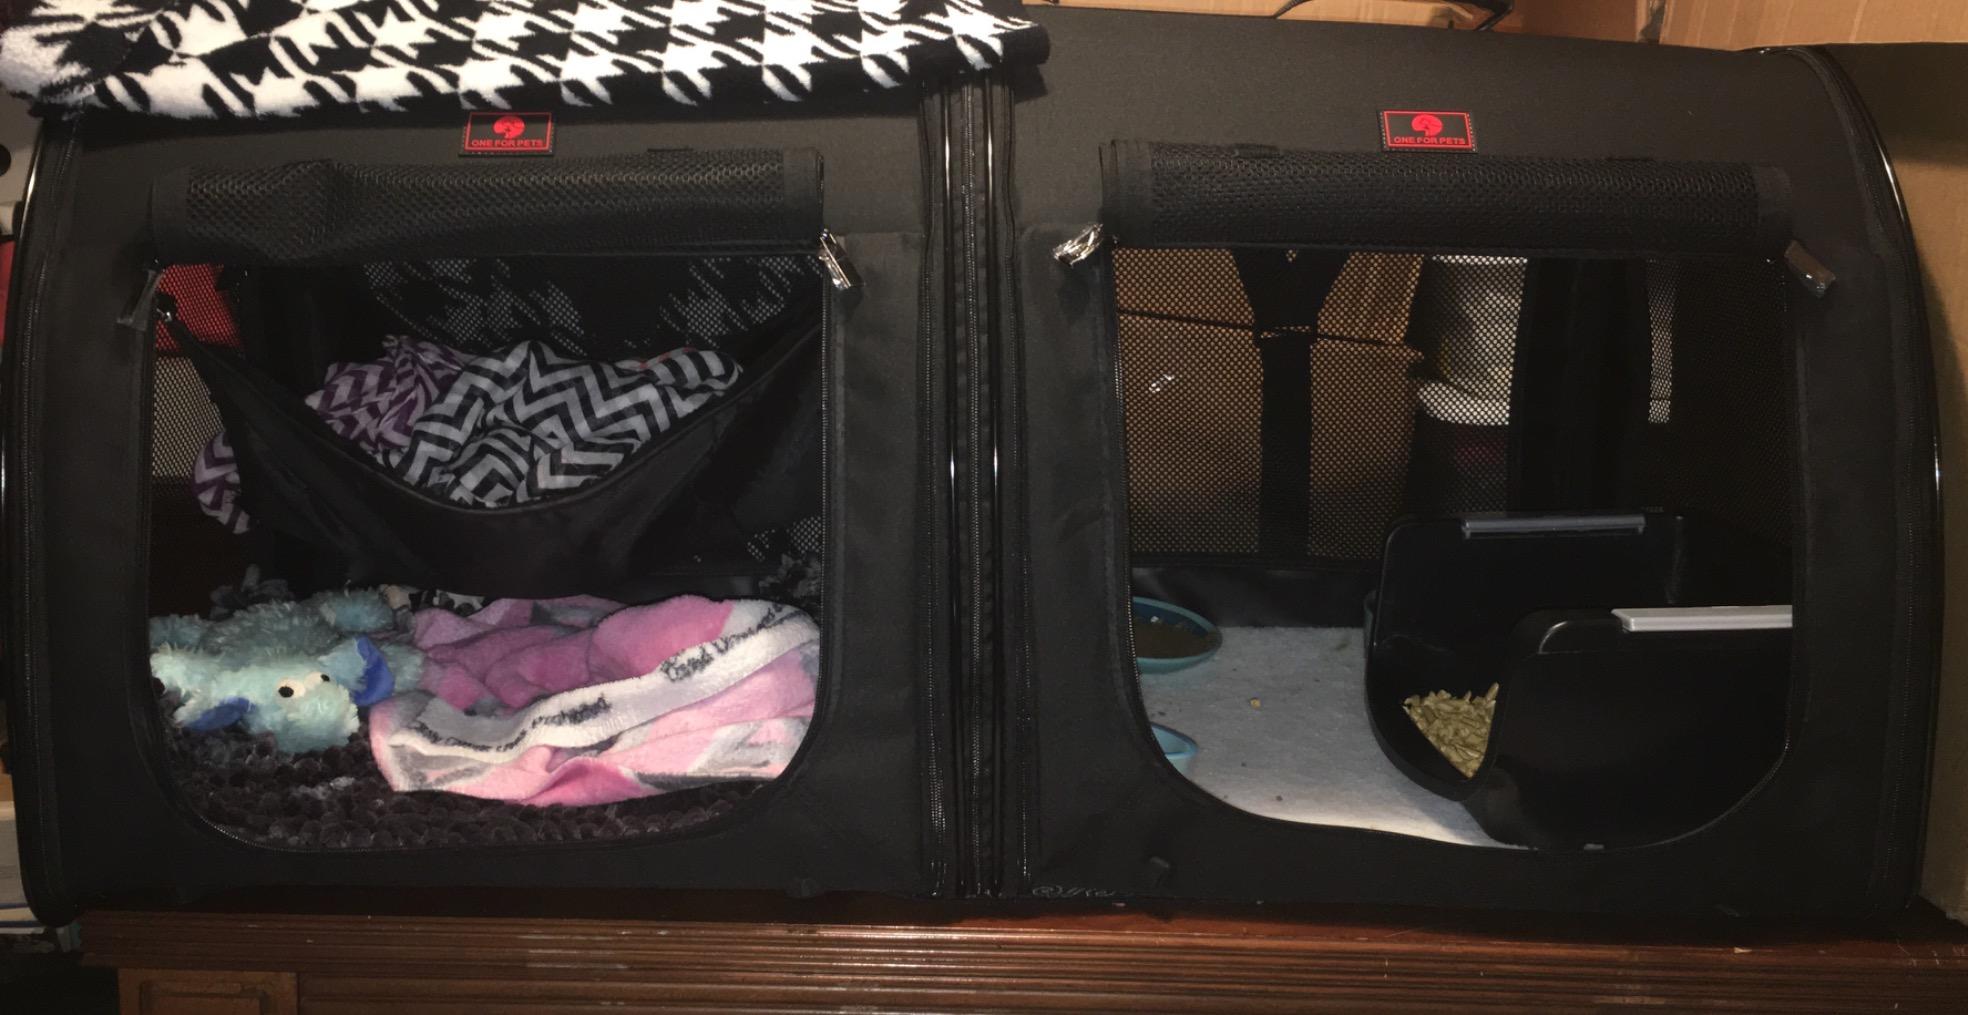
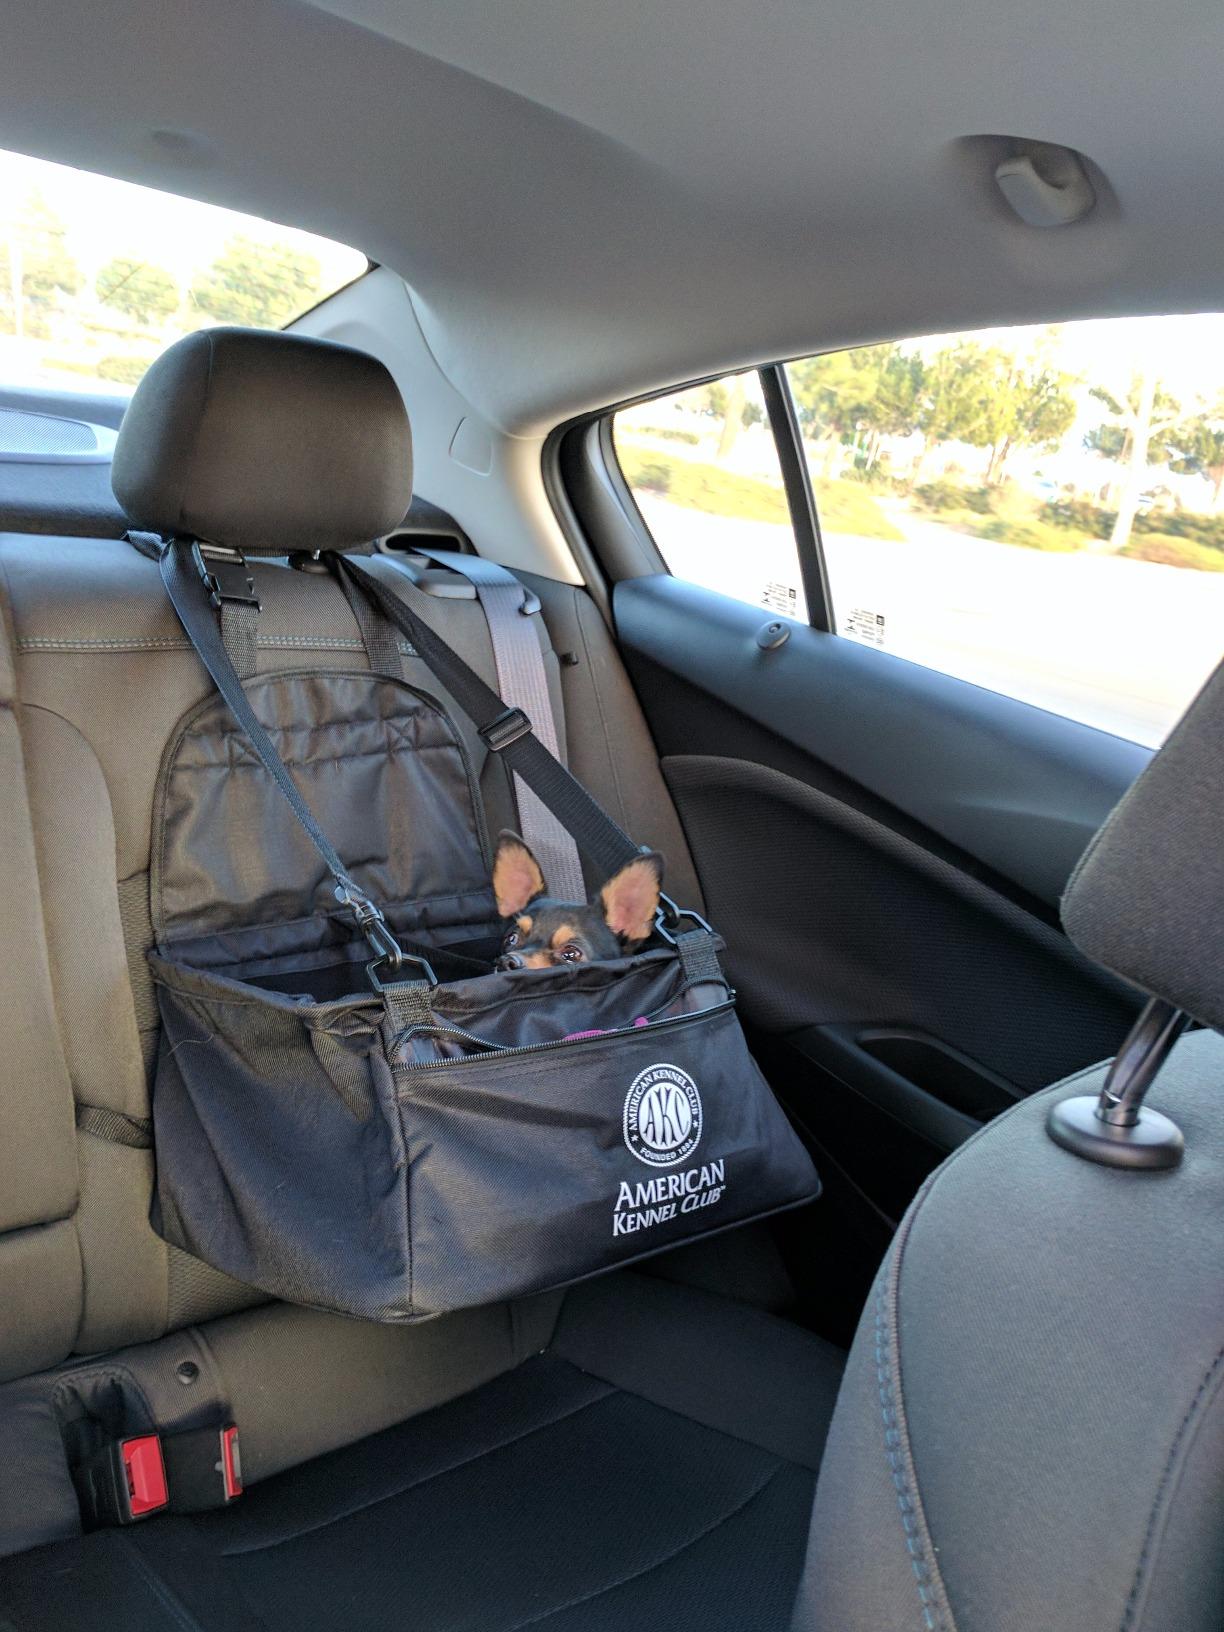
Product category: items_kennel
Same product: no